Love in the Library

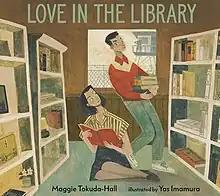
Cover of "Love in the Library"

Love in the Library is a 2022 children's book written by Maggie Tokuda-Hall and illustrated by Yas Imamura. It is a children’s historical fiction picture book intended for children aged six to nine years.